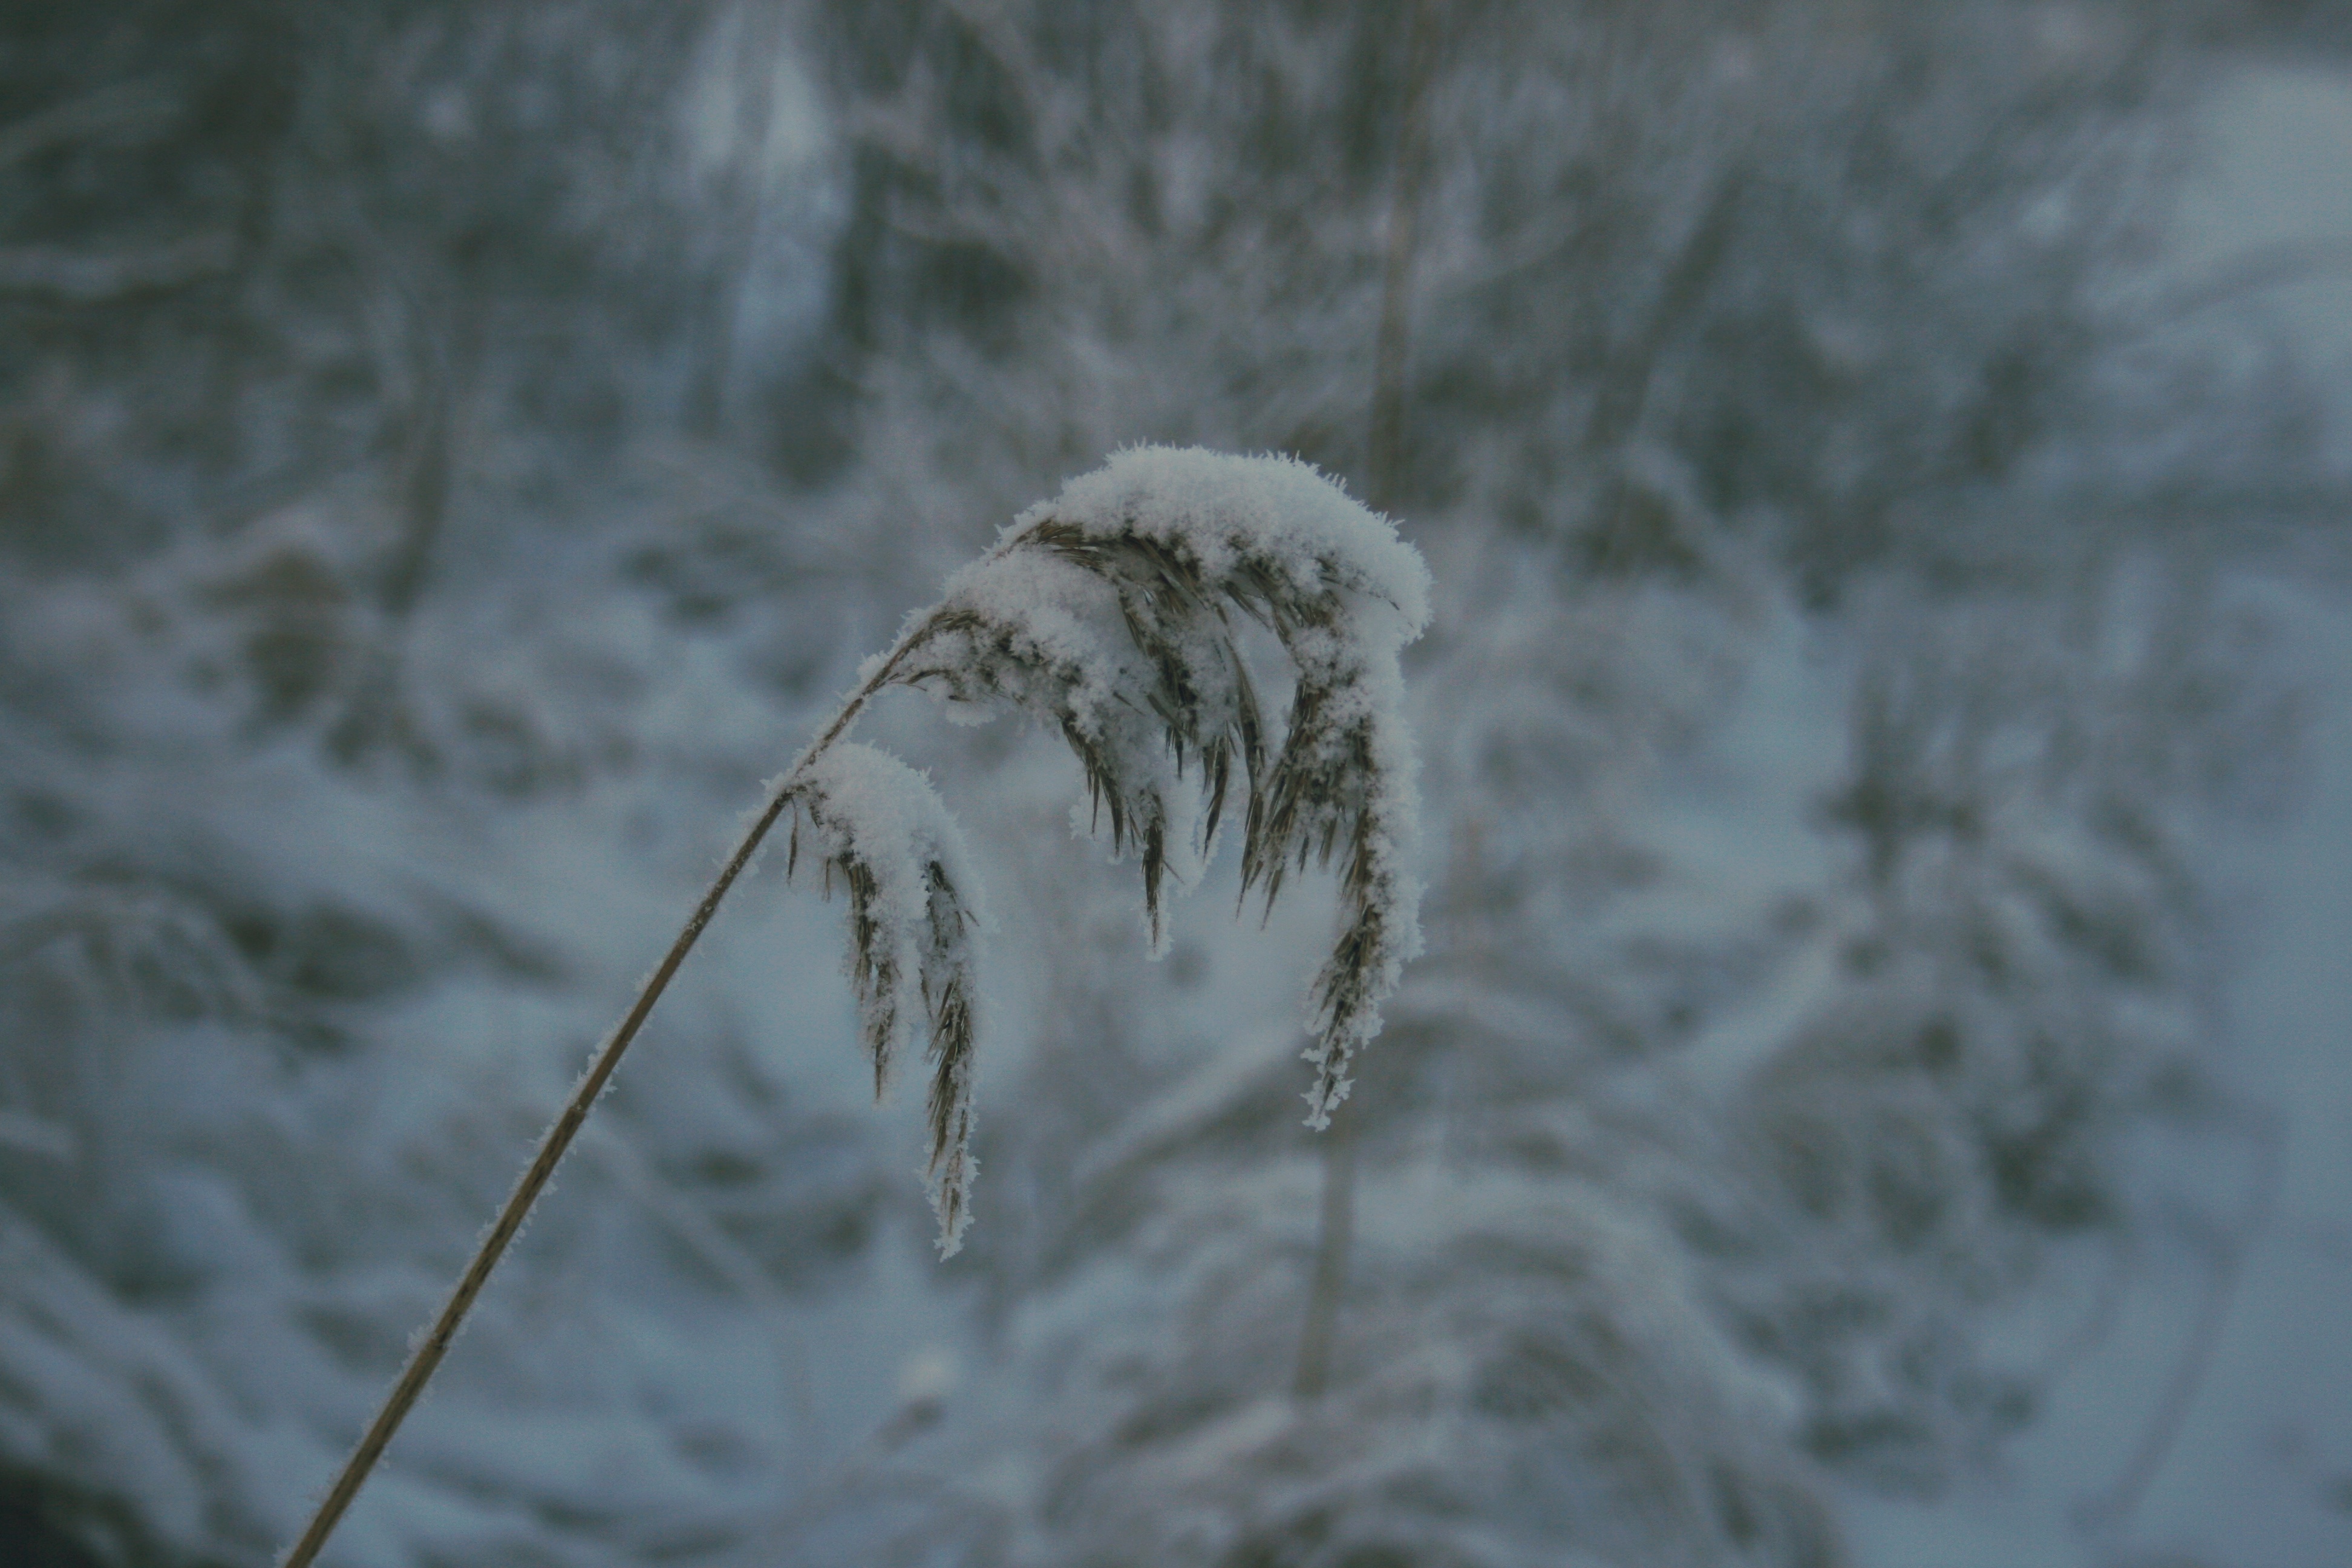
nature, branch, snow, winter, leaf, frost, ice, weather, season, close up, freezing